Menacer

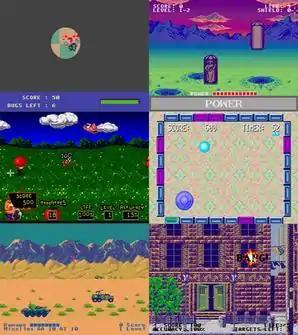
Screenshots of six minigames (clockwise): a black screen with visible circle showing bugs eating a pizza; a purple, blue, and green space setting with craters and coffin-shaped pods reveal aliens; two-tone rectangles form a rectangle around a puck and a controllable mallet against a psychedelic backdrop; a street scene shows a brownstone apartment building with a "BANG" explosion in a window; a desert setting with mountain backdrop has green tanks and armored vehicles in the foreground; a tomato hurtles towards characters in a vivid and colorful field

Games include the pack-in single-player Menacer 6-game cartridge, which consists of mostly shooting gallery games: